Alsace–Lorraine

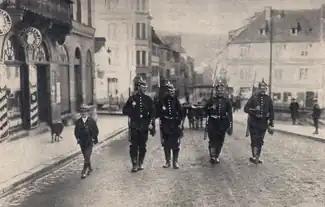

Originally it was envisaged that those who chose French citizenship would have to leave Alsace–Lorraine. They were allowed to either take their property with them or sell it. Ultimately only about 50,000 people left for France, corresponding to 3.2% of the population of Alsace–Lorraine. The approximately 110,000 optants who had not emigrated by 1 October 1872 lost their option of French citizenship, although they were not expelled by the German authorities but retained German citizenship. Some estimates of the total number of optants, however, are as high as 280,000, with the number who left for France set at about 130,000.